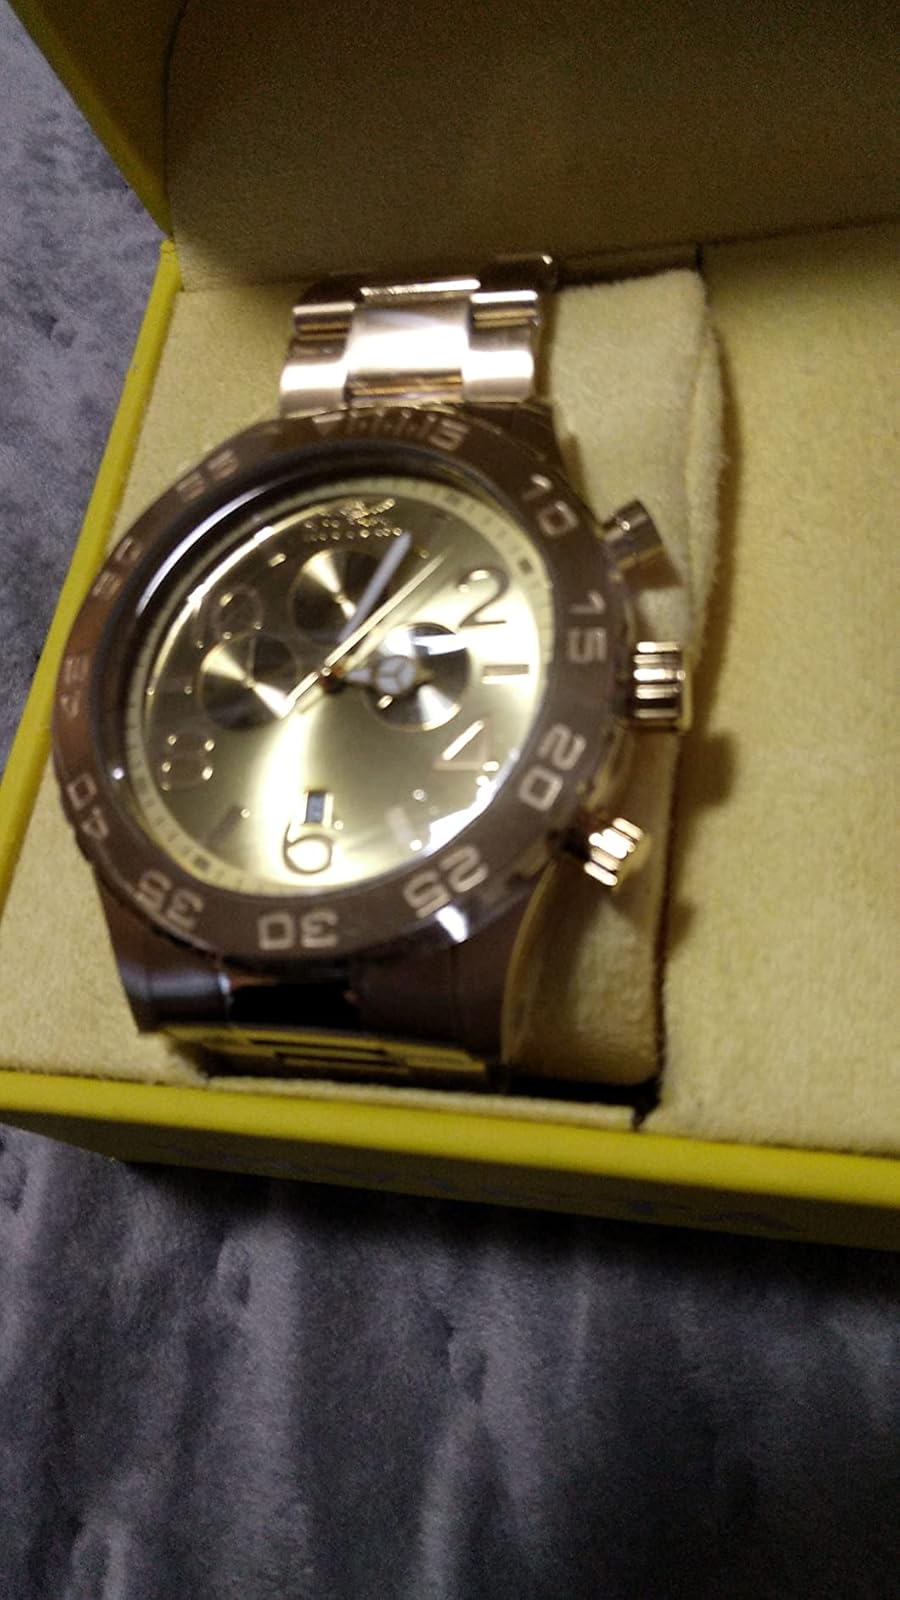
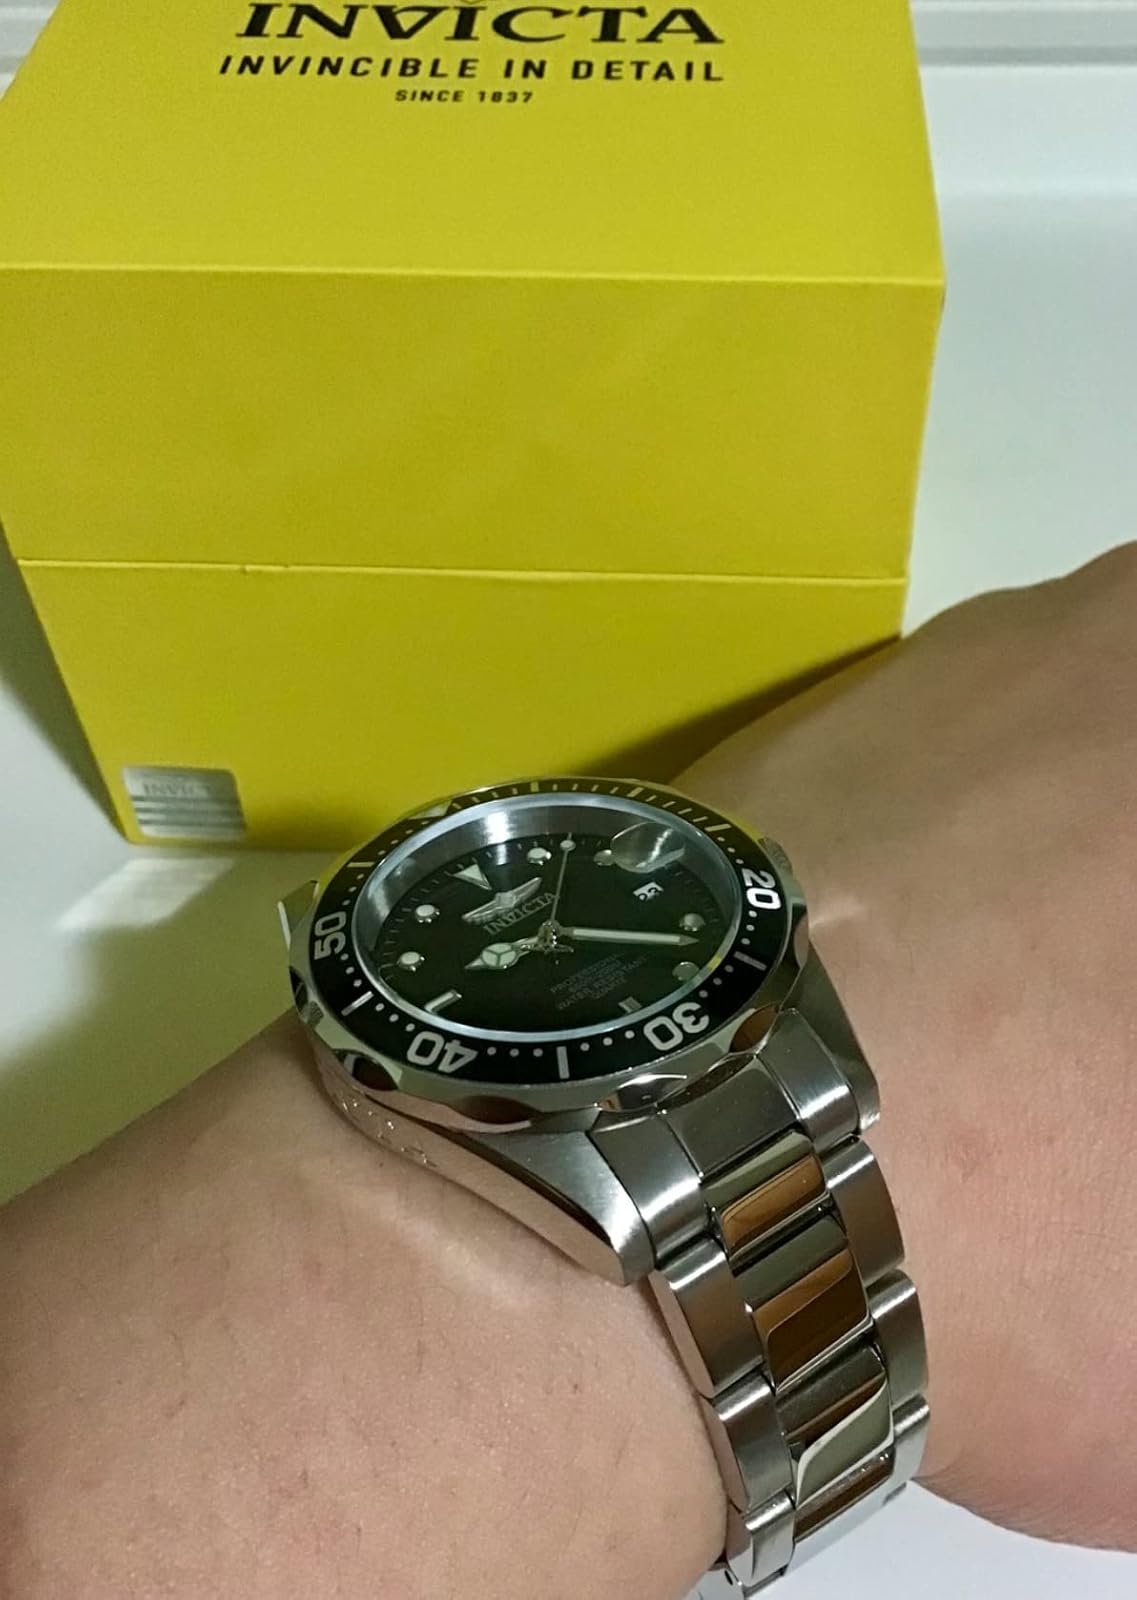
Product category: accessories_watch
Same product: no